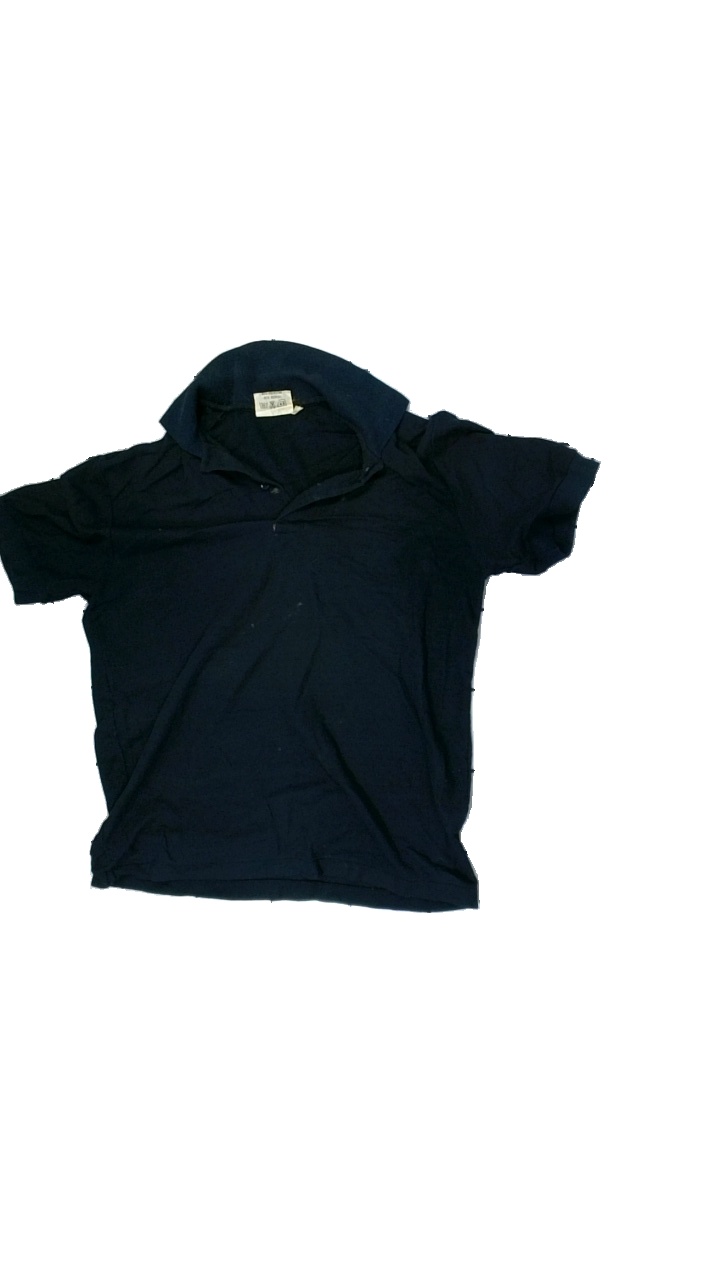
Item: T-shirt (Men)
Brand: Sport Master
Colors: Blue
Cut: Regular
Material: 62% Polyester 38% Cotton
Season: All
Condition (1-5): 1
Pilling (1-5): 1
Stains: Major
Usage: Export
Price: <50